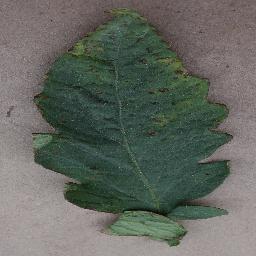
Label: Tomato___Bacterial_spot